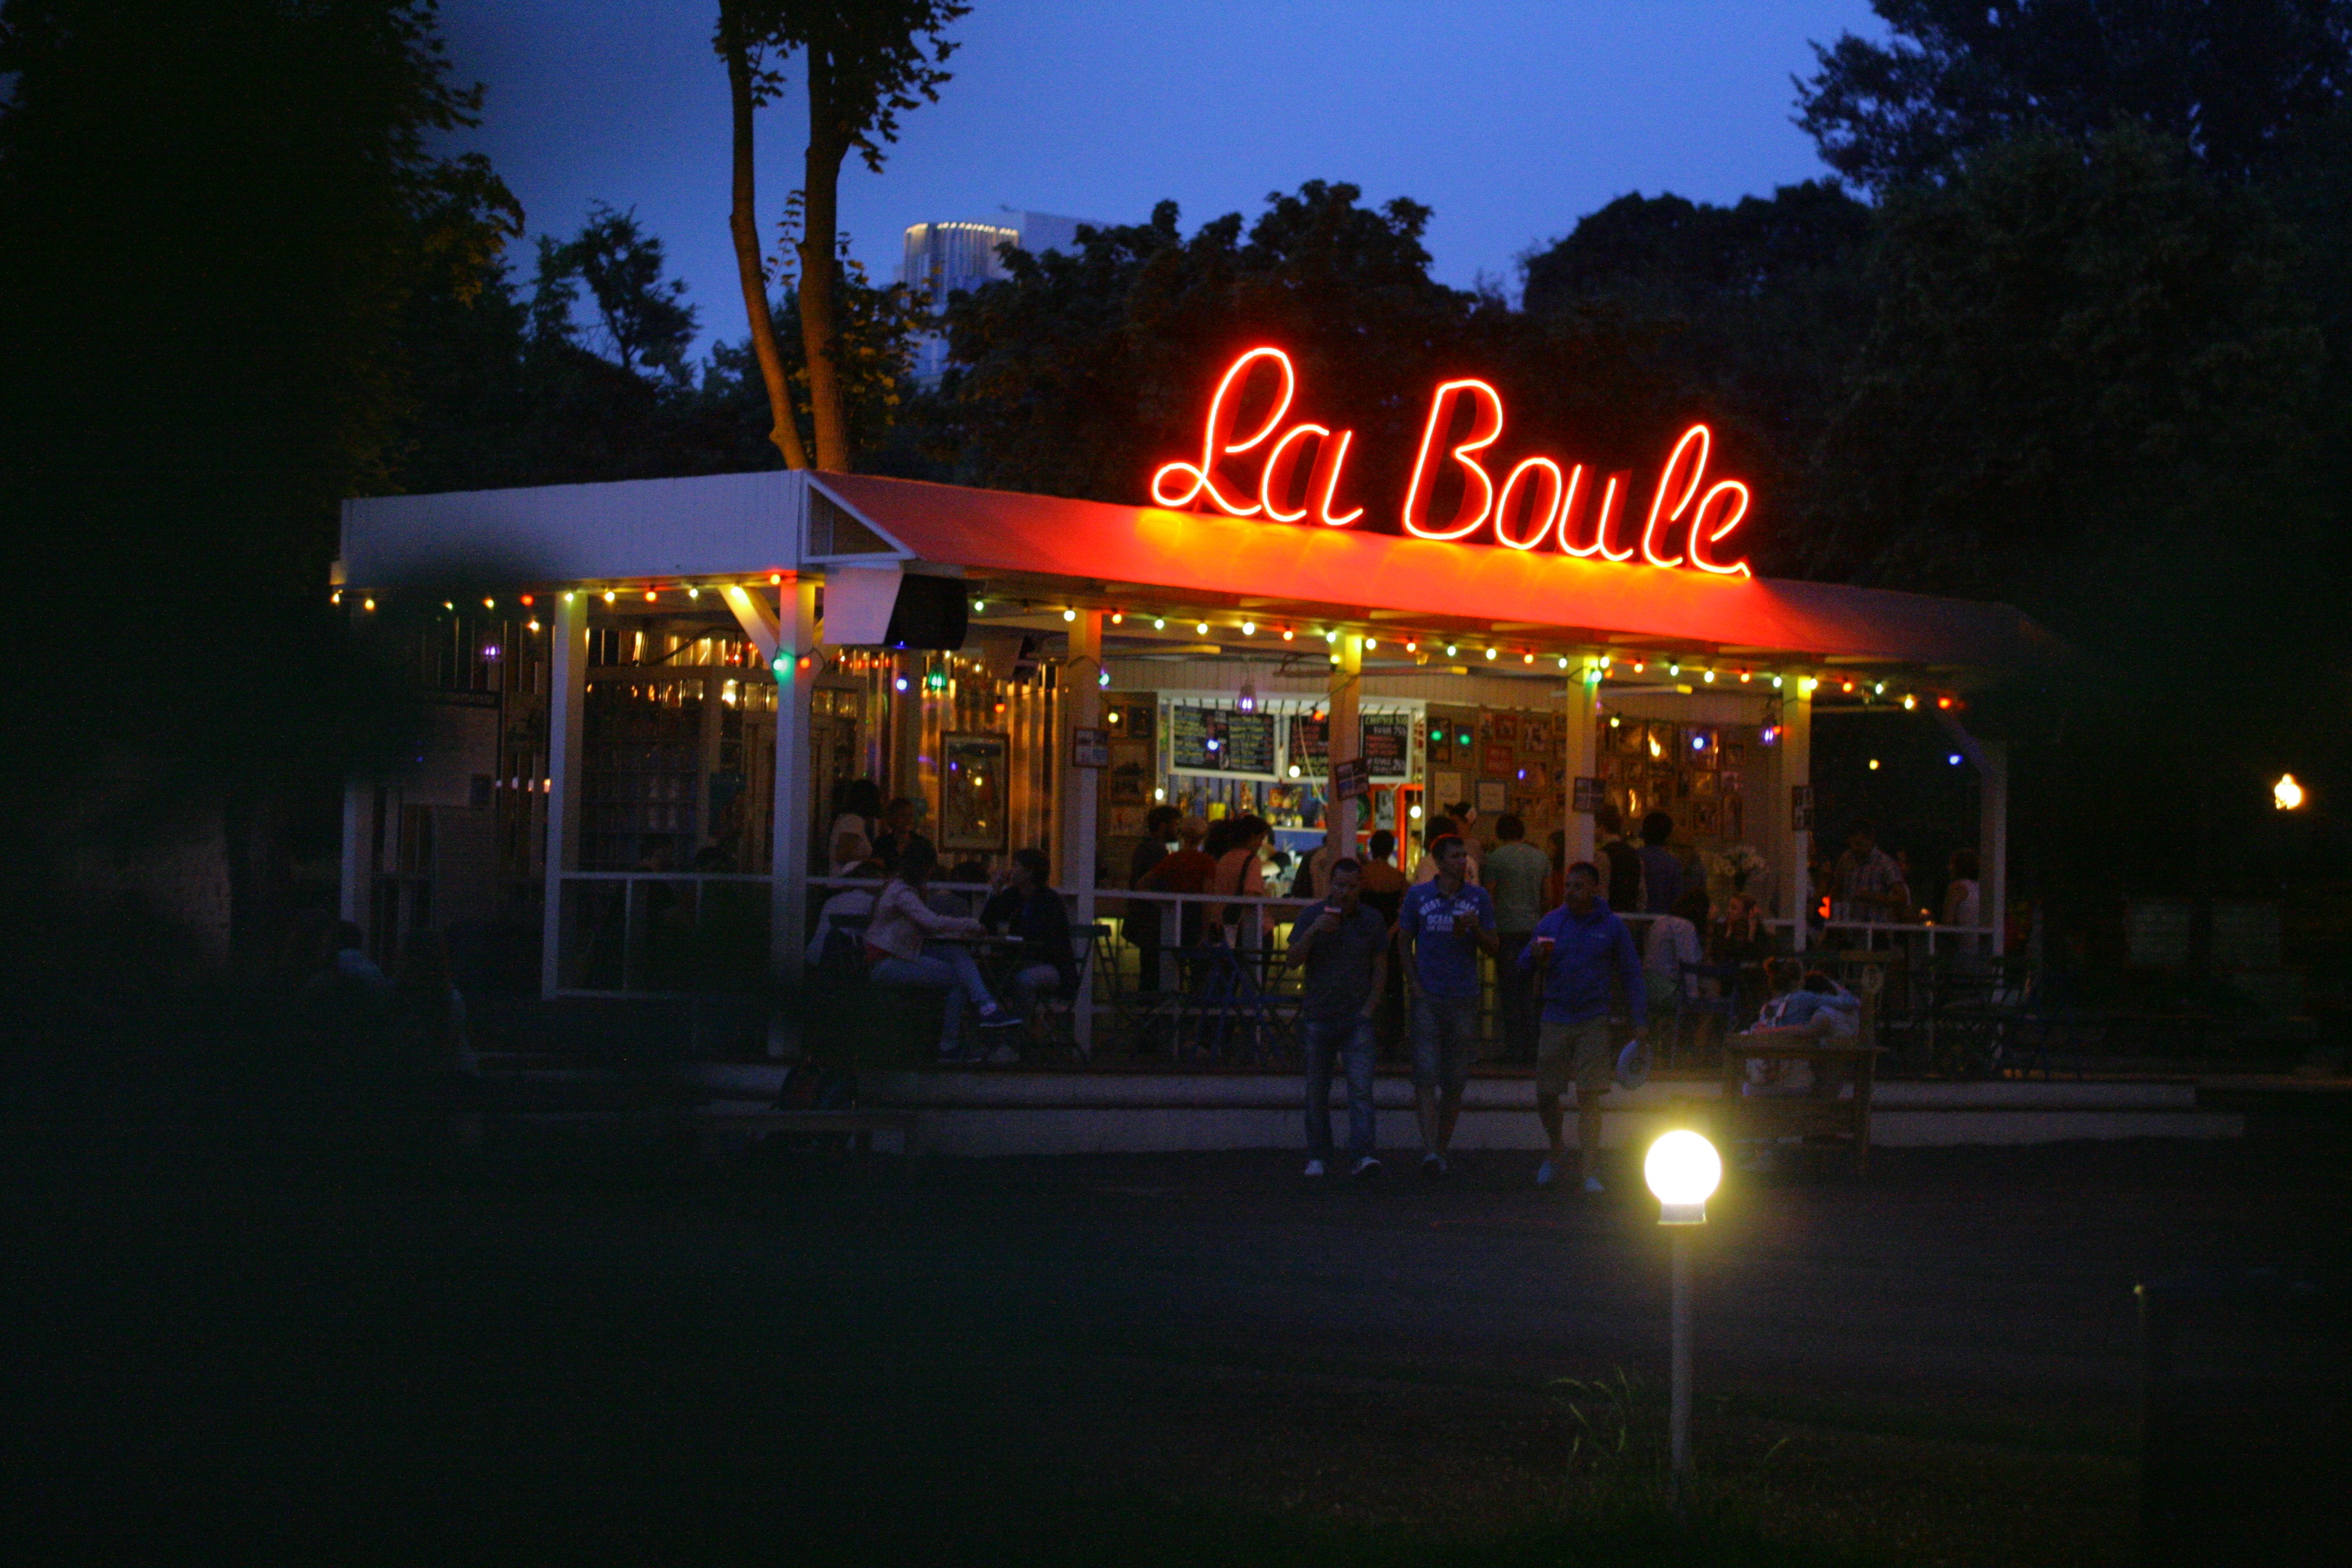
night, restaurant, bar, evening, lighting